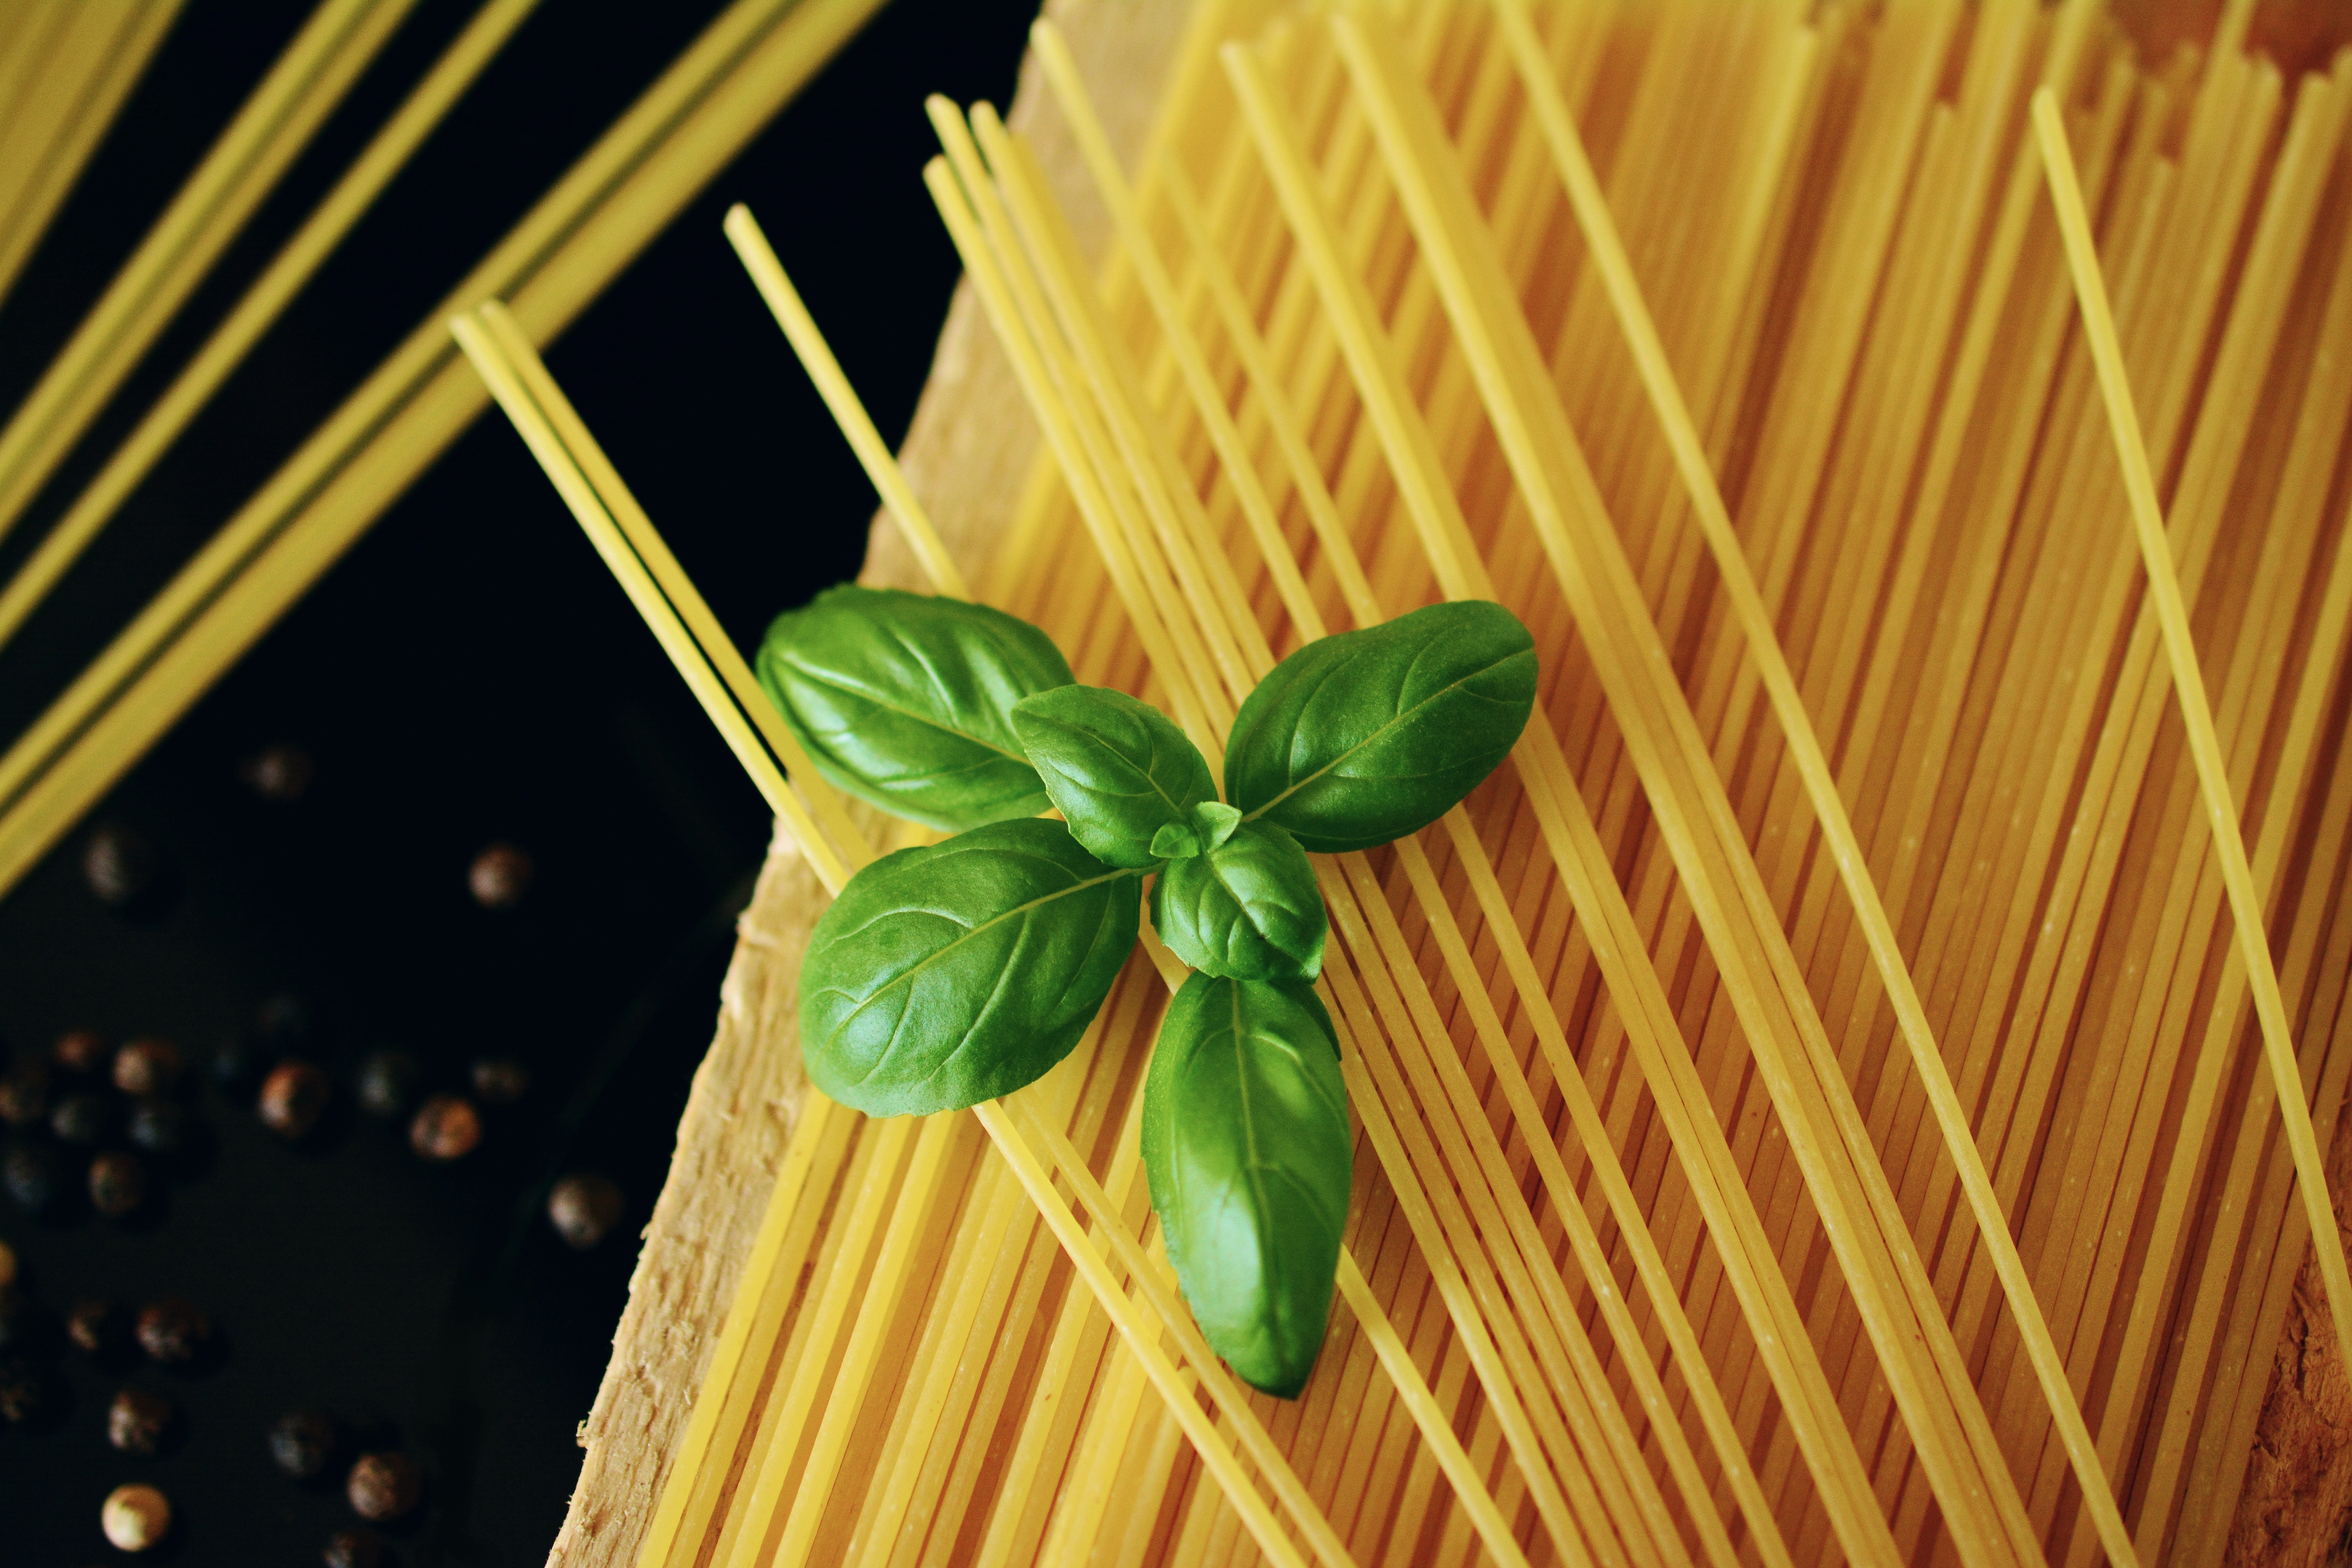
food, basil, leaf, cuisine, plant, vegetarian food, ingredient, dish, lemon basil, italian food, vegan nutrition, penne